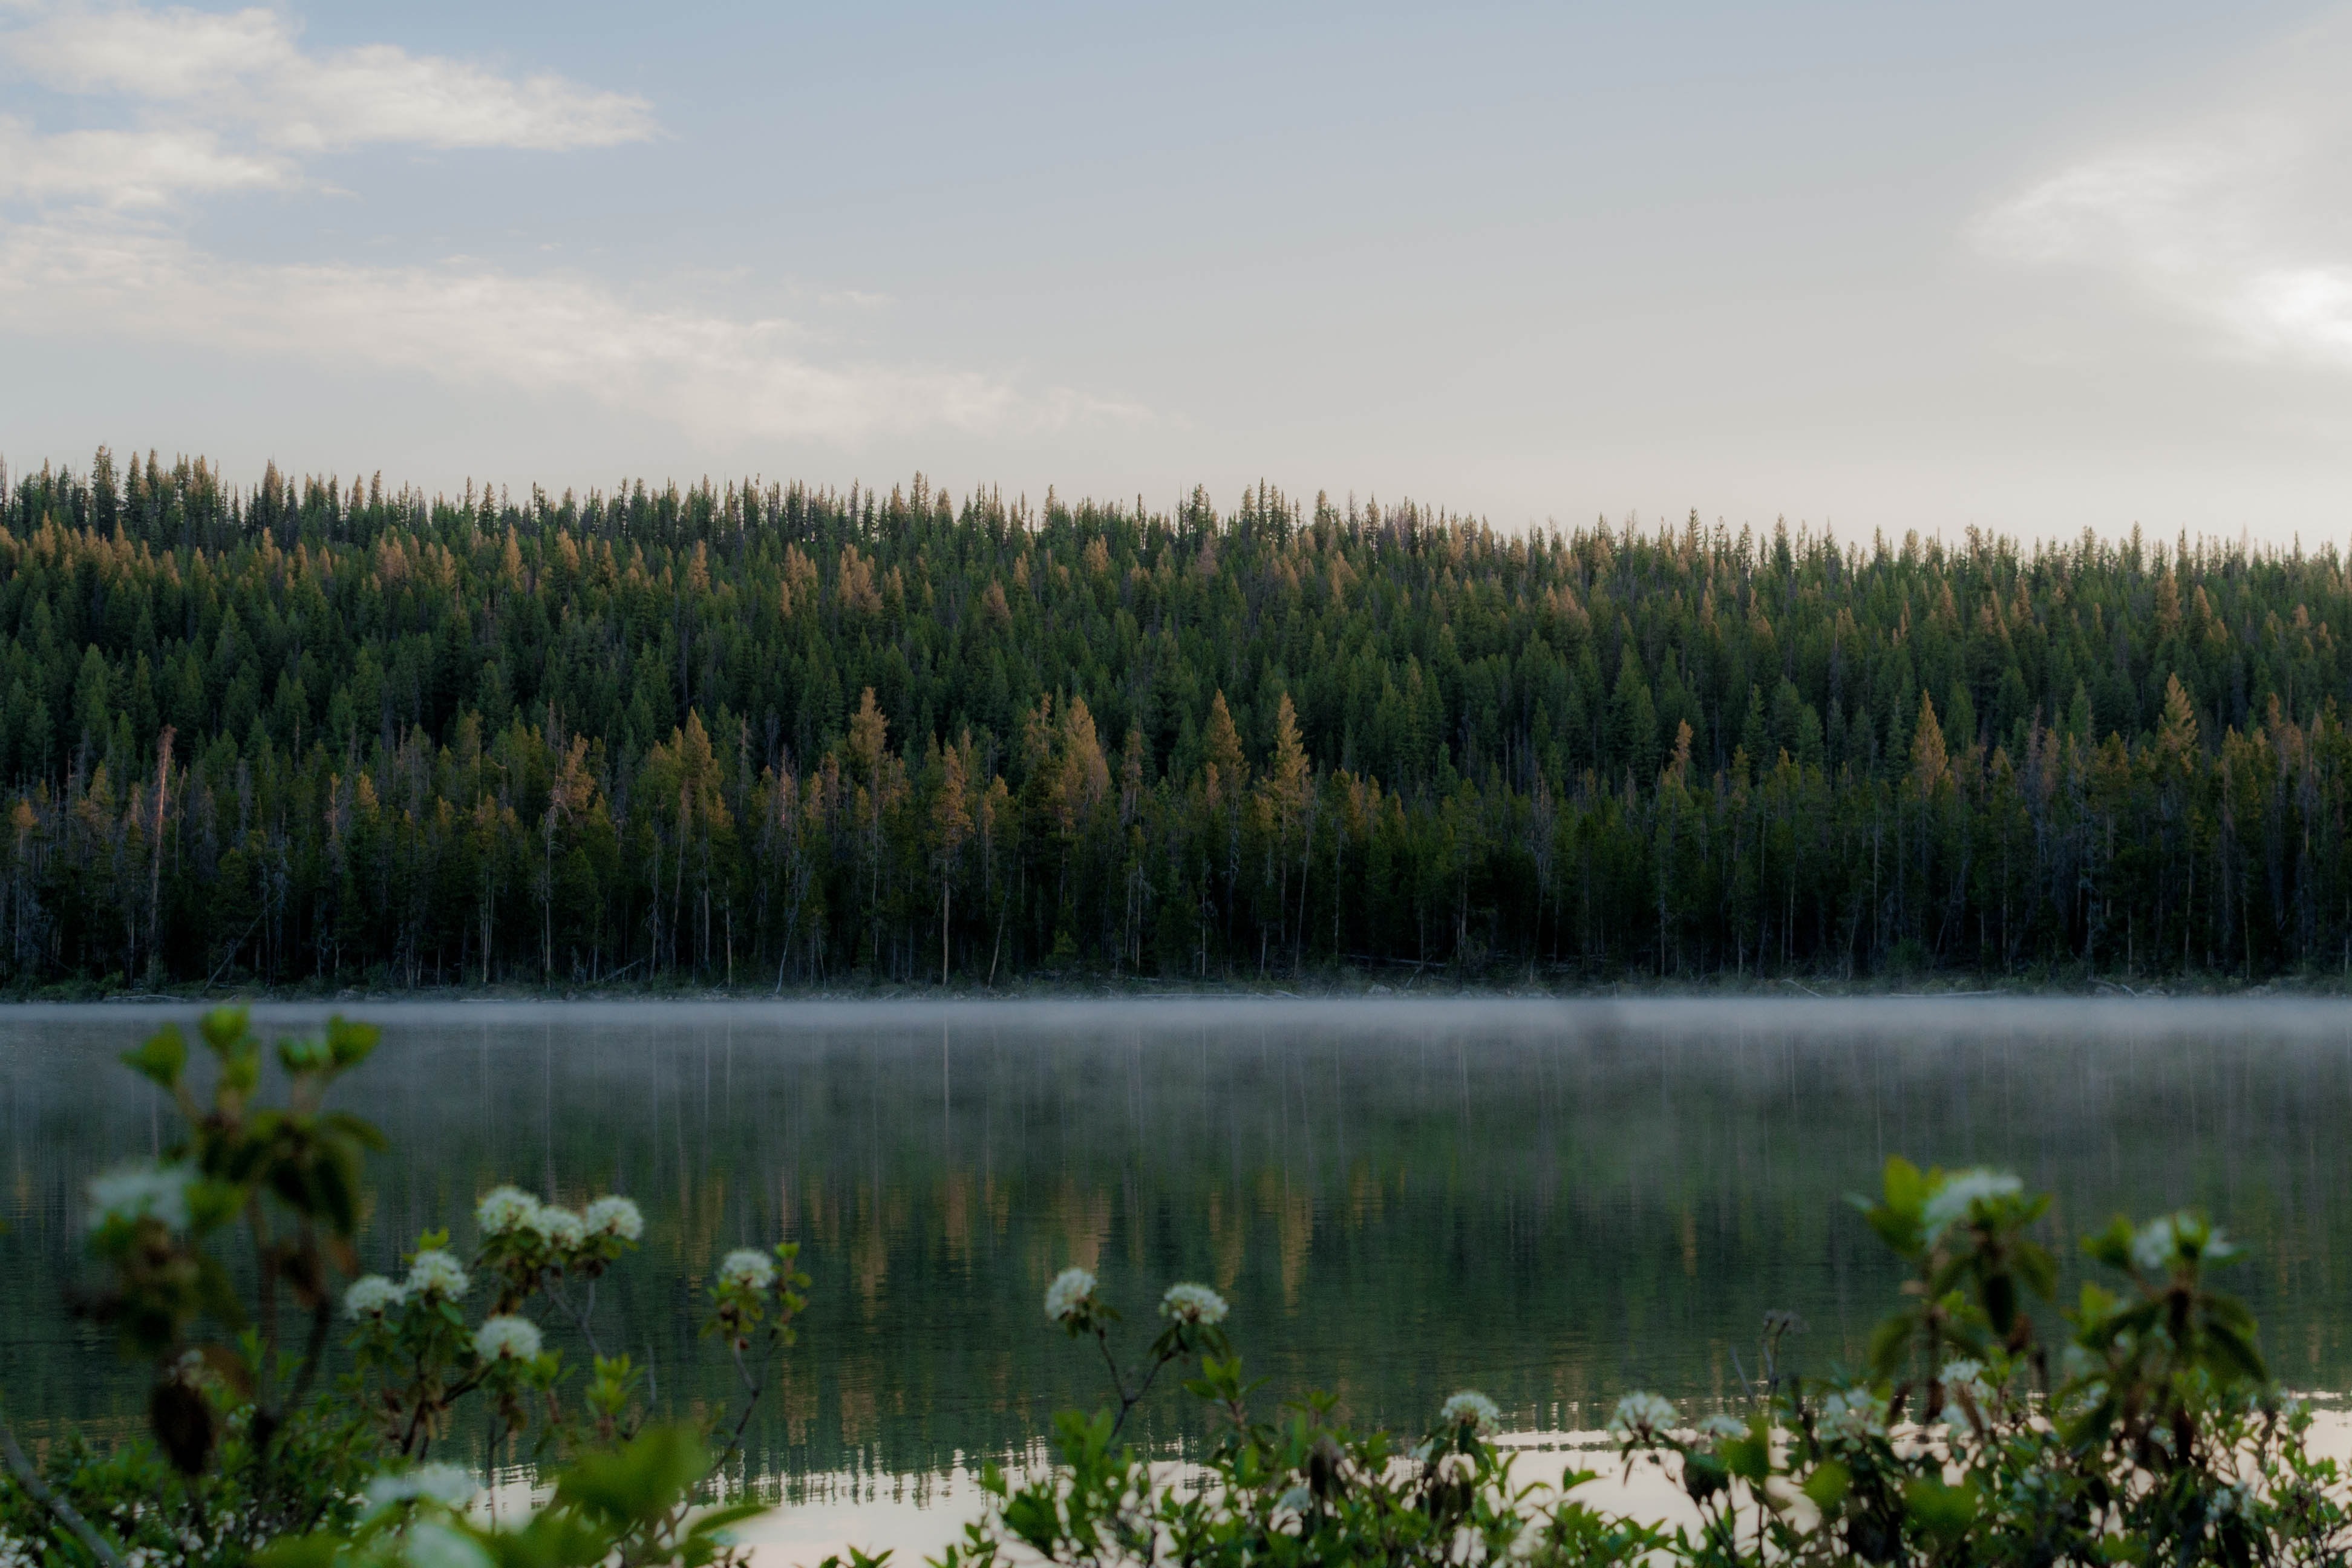
natural landscape, nature, natural environment, vegetation, nature reserve, wilderness, water, Freshwater marsh, lake, tree, marsh, sky, biome, wetland, plant community, reservoir, bog, reflection, pond, grass family, forest, plant, bank, grass, fen, wildlife, river, landscape, lacustrine plain, national park, shrubland, tropical and subtropical coniferous forests, swamp, wildflower